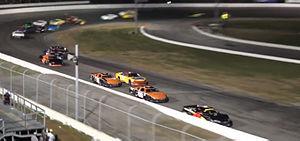
Thompson International Speedway
Thompson Speedway Motorsports Park est un complexe de course automobile comprenant un ovale de 5/8 mille et un circuit routier de 1,7 mille situé à Thompson Connecticut aux États-Unis. Il a longtemps été considéré comme l'Indianapolis de l'est. La piste est sous sanction NASCAR Whelen All-American Series.